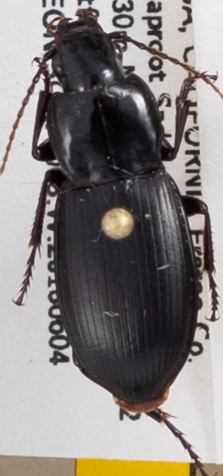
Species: Pterostichus ordinarius
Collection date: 2018-06-04
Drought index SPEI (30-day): -0.71
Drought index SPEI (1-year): -0.39
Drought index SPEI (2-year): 0.8